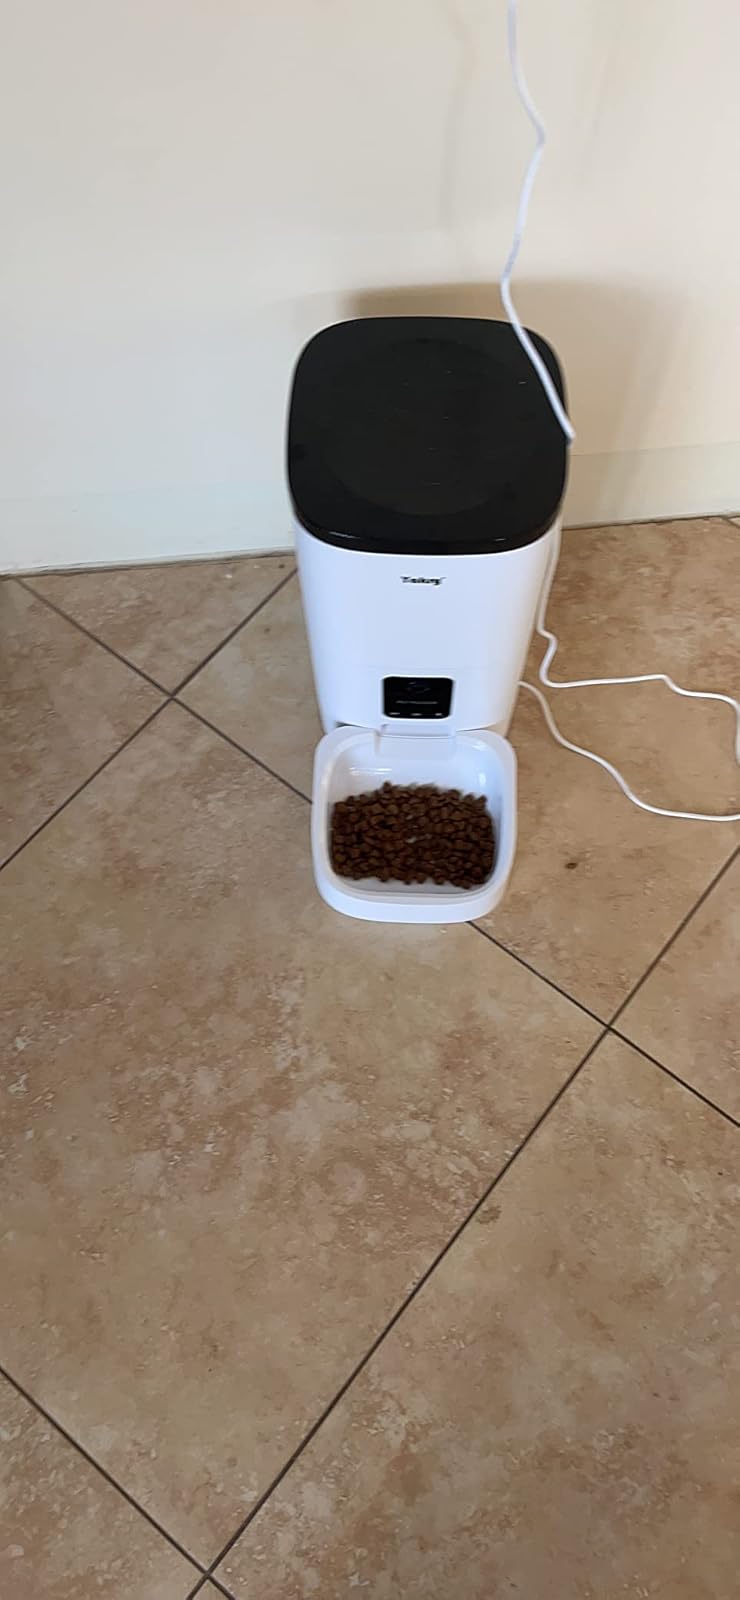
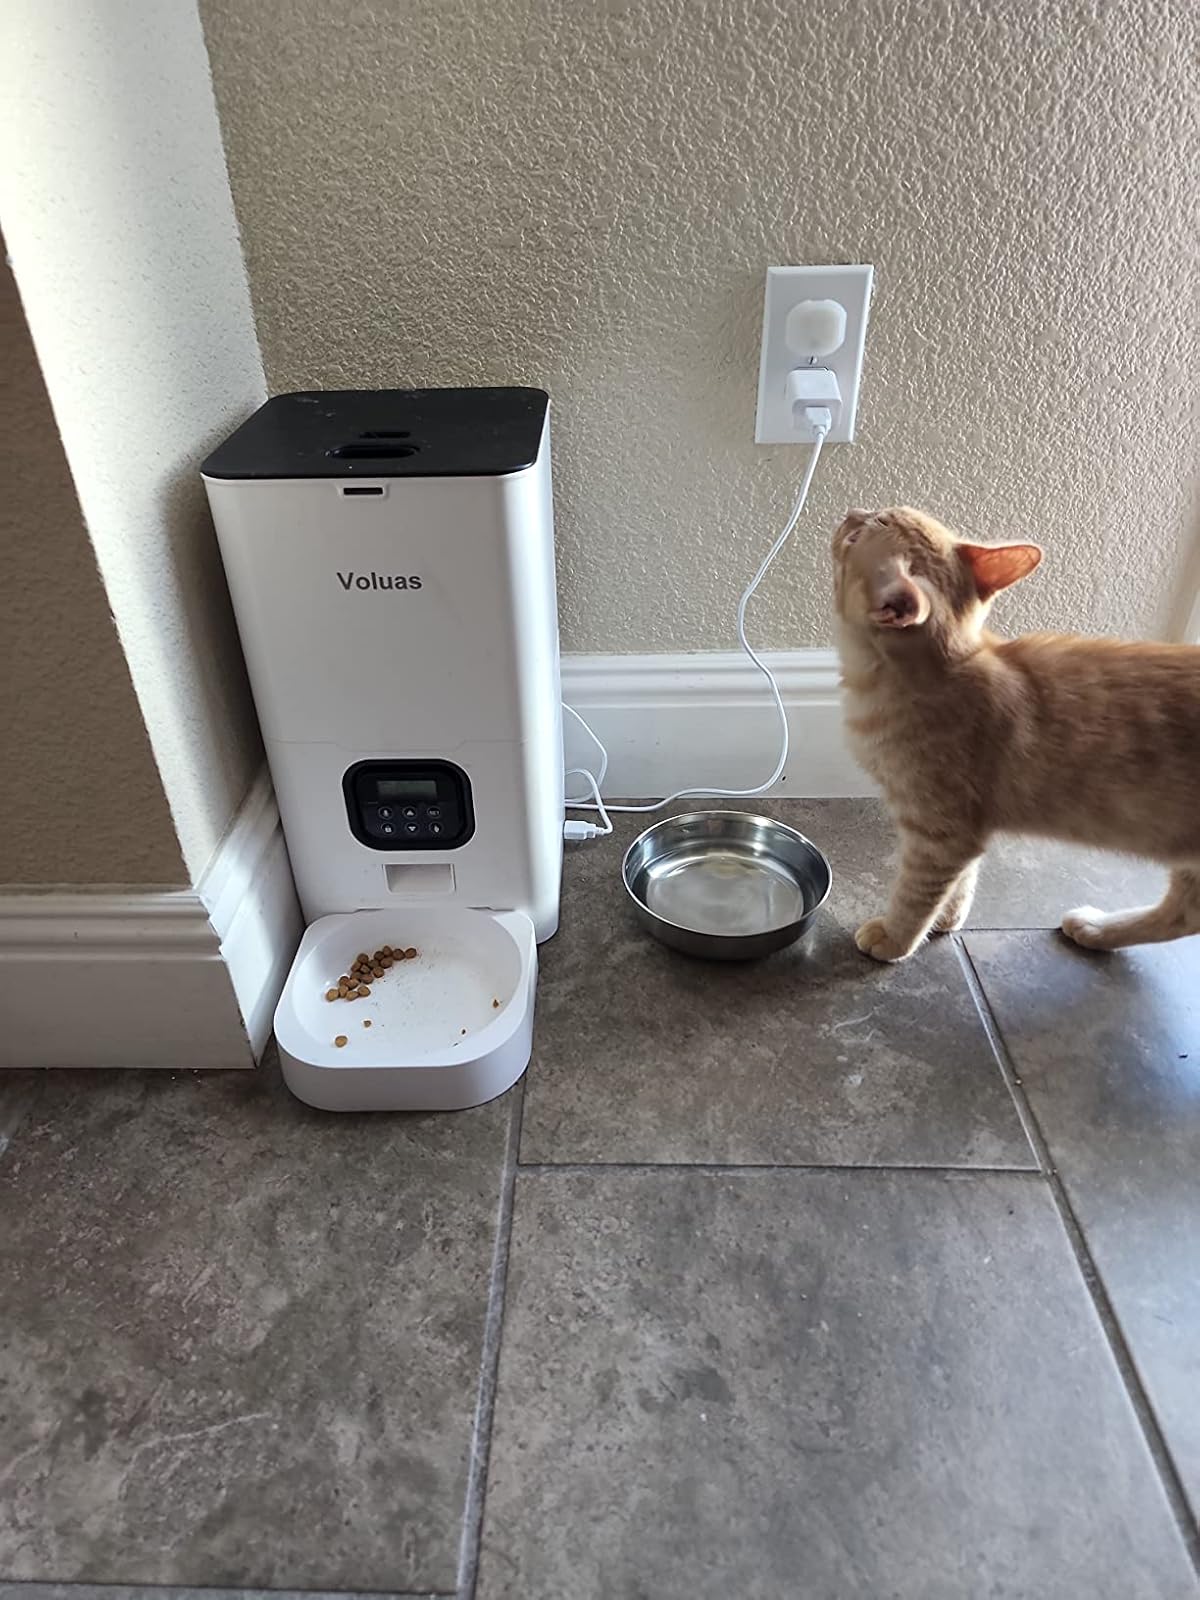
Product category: items_feeder
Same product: no